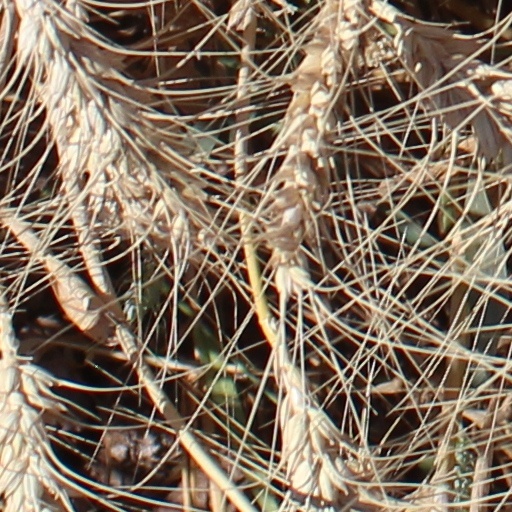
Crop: wheat